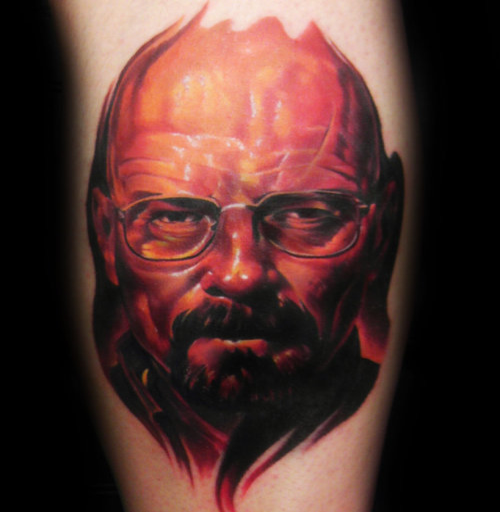
male by person , an artist